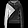
Label: Pullover